Frederick Marten Hale

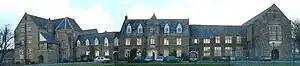
Devon County School

Frederick Marten Hale was born in Bristol in 1864, the son of Matthew Henry Hale. He received an education at Devon County School in West Buckland and in Brussels, Belgium. Hale initially specialised in hydraulic engineering and fire engineering. After four years, in 1895, he switched to the design and manufacture of explosives. He became a director of the Cotton Powder Company and also controlled the Roburite & Ammonal company, both of which manufactured explosives for use in mining and warfare. Hale lived at Bromley in Kent. He was a member of the Junior Constitutional Club, the Bromley and County Club and Sundridge Park Golf Club.